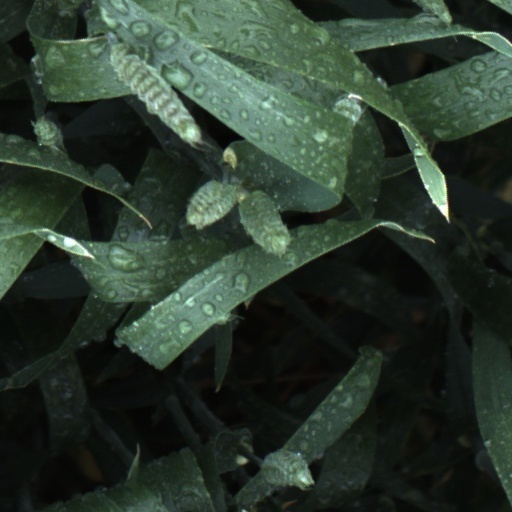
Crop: wheat